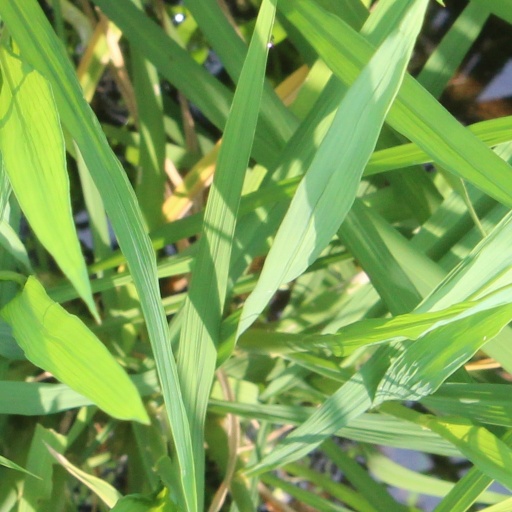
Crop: rice